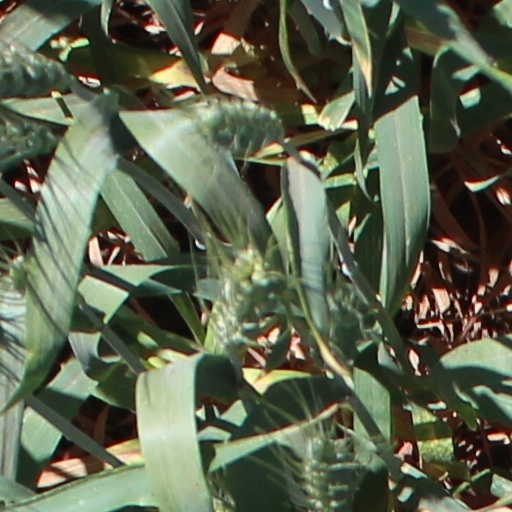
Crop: wheat